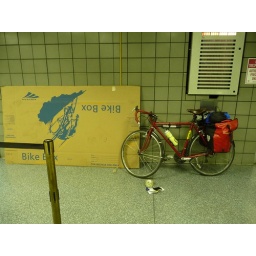
the only girl i've ever loved... was born with roses in her eyes